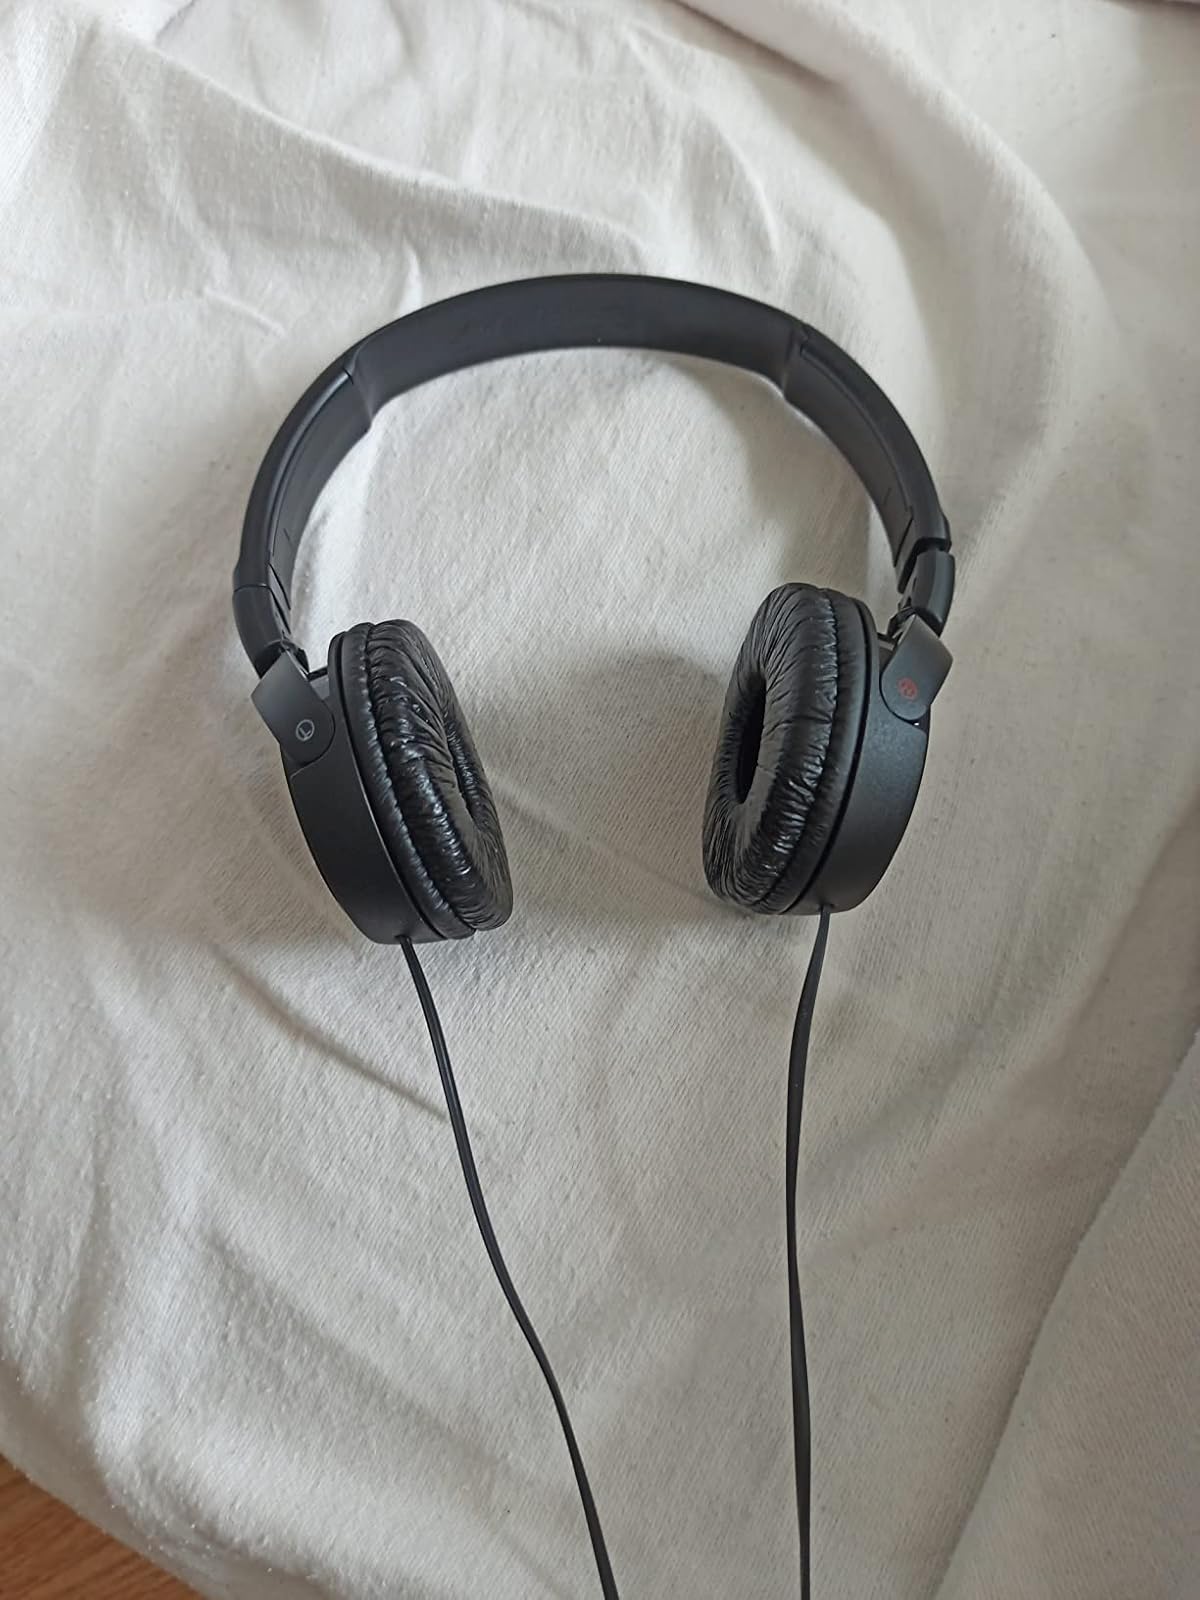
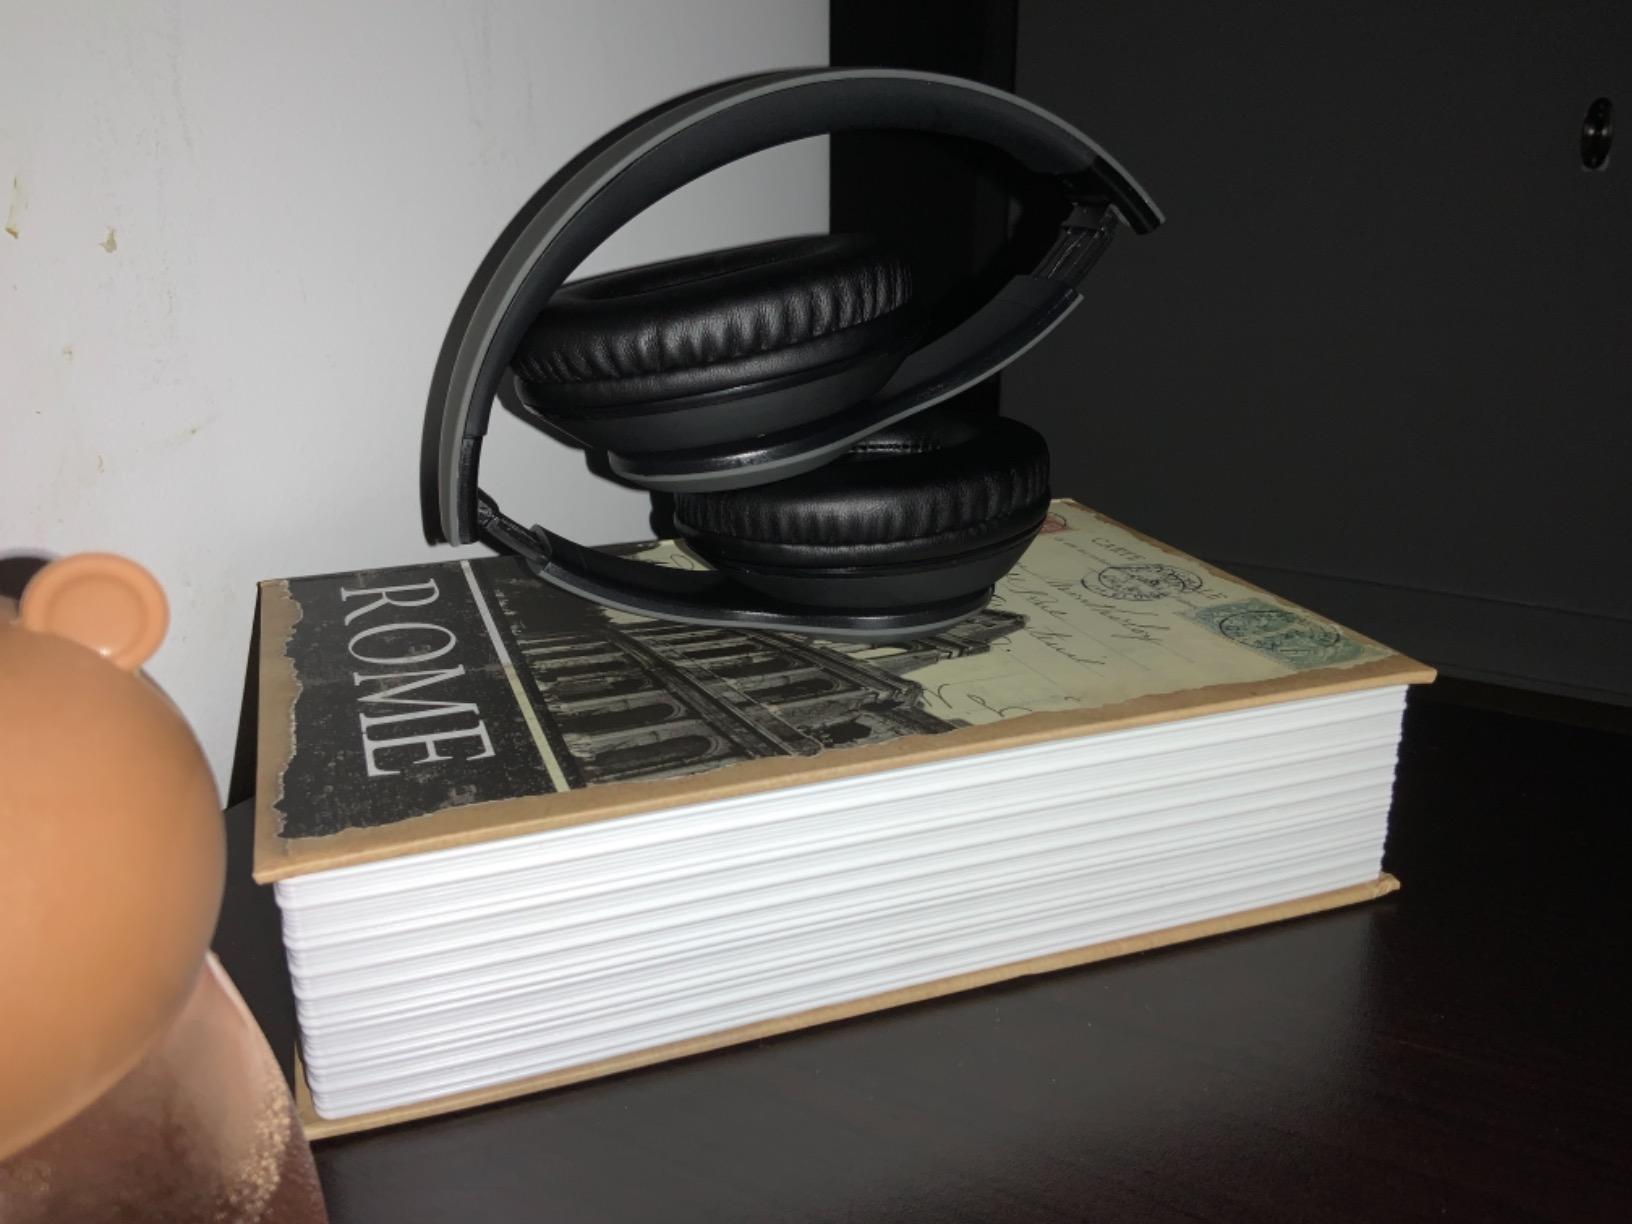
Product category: headphones
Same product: no